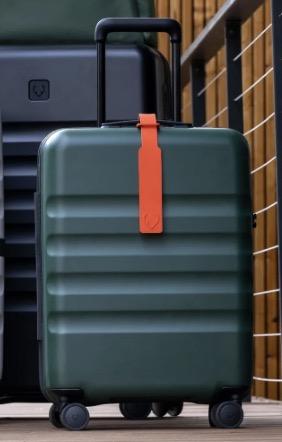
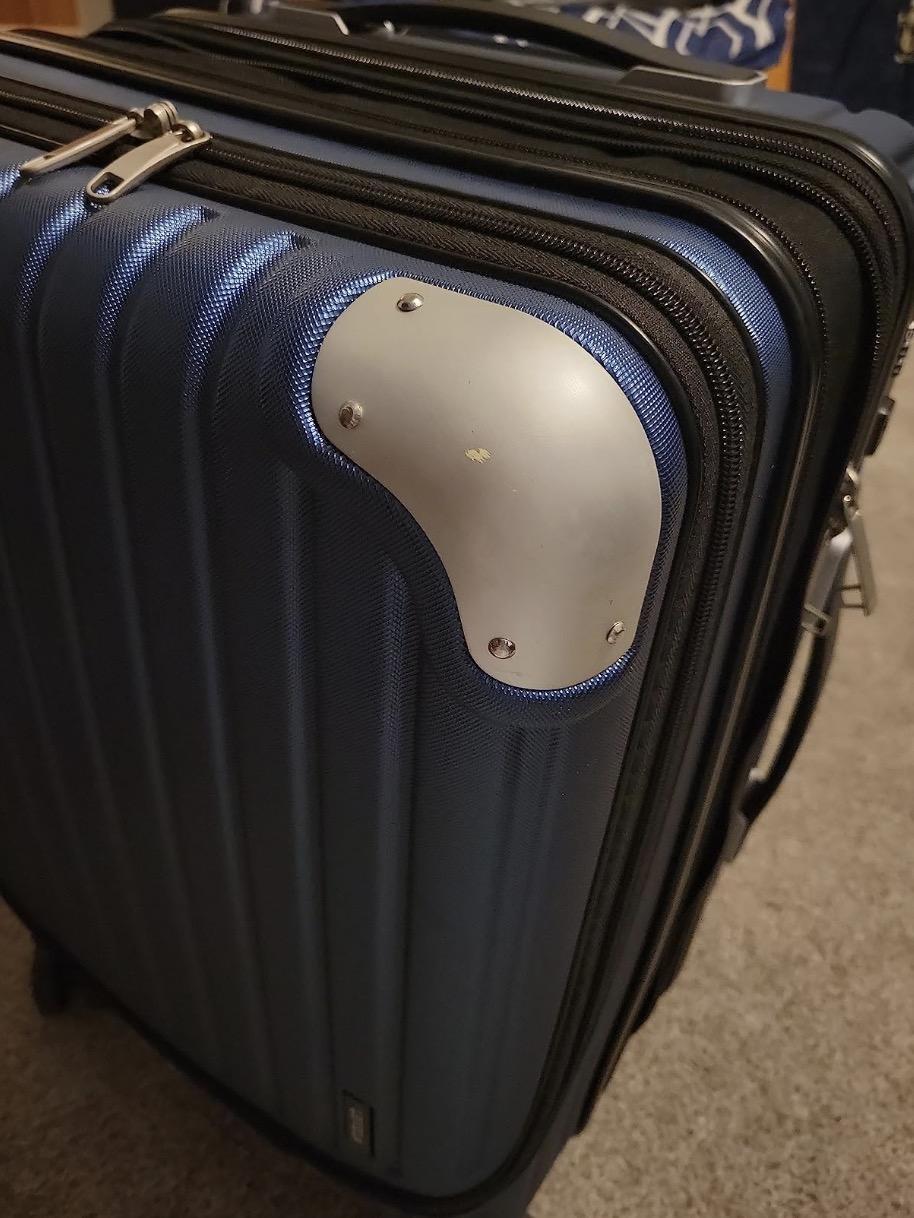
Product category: items_tea
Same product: no